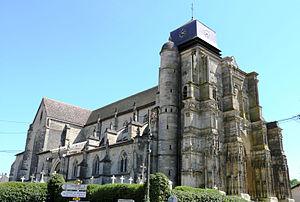
Rembercourt-Sommaisne
Cet article recense les monuments historiques de la Meuse, en France.
Rembercourt-Sommaisne est une commune française située dans le département de la Meuse, en région Grand Est.
L'église Saint-Louvent est située sur la commune de Rembercourt-Sommaisne dans le département de la Meuse en région Lorraine.